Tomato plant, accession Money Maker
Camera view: bottom (45 deg); turntable rotation: 300 degrees
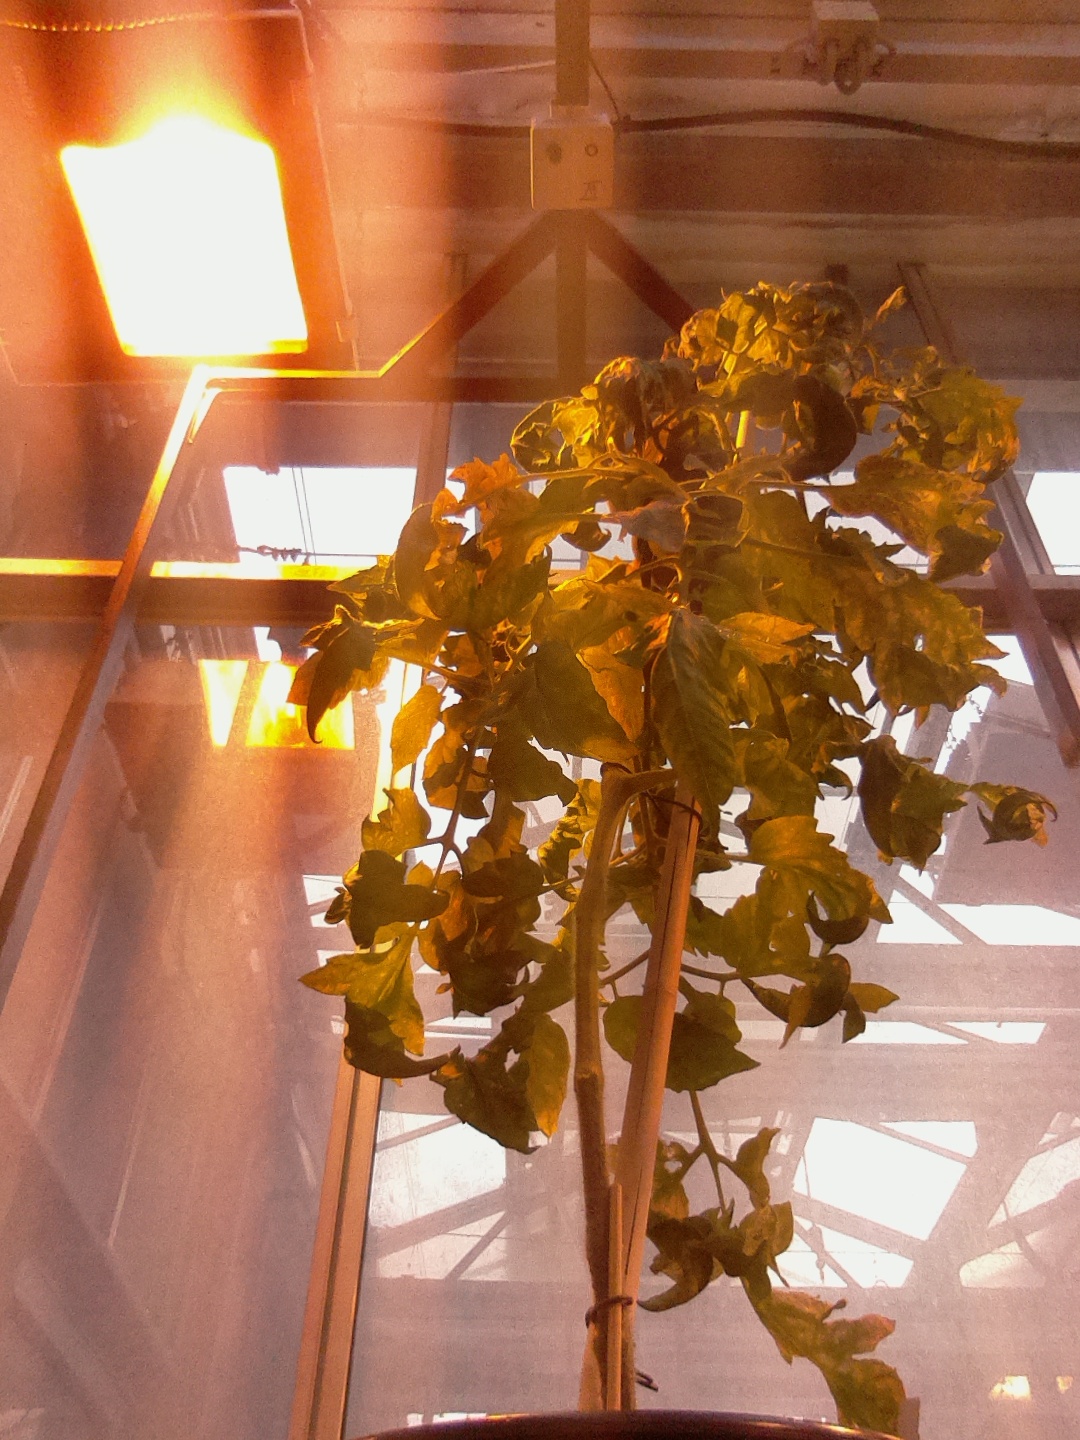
BBCH growth stage 77: 70%-80% of final fruit size